Marcus Clarke (puppeteer)

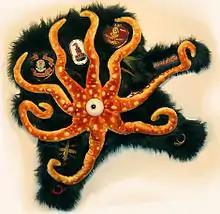
Marcus Clarke created this puppetised, PuppetTVGraffiti work for his DogHorse Coat art exhibition.

Marcus Clarke was born in Forest Gate, East London. He spent several years in Canada, Care and in NCH orphanages before being settled in West Bridgford, Nottinghamshire where he left West Bridgford School, his local comprehensive school with no qualifications. After a series of jobs behind the scenes in theatres, he became stage manager in a West End production of Little Shop Of Horrors, where he looked after Audrey II – the giant plant. He became interested in the art of puppetry. Clarke went on to audition for Jim Henson's TV Puppeteering Workshop, where he became lifelong friends with Brian Henson